Assessment of the Battle of Long Tan

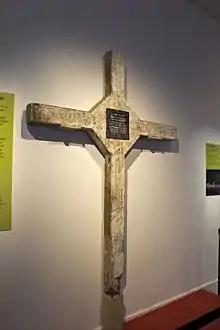
The Long Tan Cross, commemorating Australian losses

Both Kiem and Hong claimed the plan had been to mortar Nui Dat to draw a reaction force into an ambush, not to attack the base. They confirmed the dual military and political aim, emphasising the disruption caused by 1 ATF lodging at Nui Dat and the intention to affect Australian public opinion. The forced evacuation of Long Tan and Long Phuoc had curtailed the Viet Cong who regarded it as a liberated area, and it was chosen as the ambush site to demonstrate to the local population that they were still able to operate despite the Australian presence. Hong explained the ambush was sprung within range of the artillery at Nui Dat because they correctly assumed no reaction force would move outside the cover it provided, and instead planned on rapidly closing with and destroying it before artillery or air support could be brought in. They planned to occupy prepared positions in the rubber plantation and destroy whatever force was sent to locate the mortars following the attack on Nui Dat. A stop force had been placed to the east, while another was to the south to hold the Australians in place, reasoning that the thick undergrowth to the north would force them between the two. D445 Battalion was then to close the rear of the ambush, attacking from the north-west. A larger ambush would then have been staged outside artillery range along the withdrawal route subsequently used by the 275th Regiment. Meanwhile, the 274th Regiment was positioned north of Binh Ba astride Route 2 to ambush US forces should they try to relieve 1 ATF. Hong later asked: "How can you claim a victory when you allowed yourselves to walk into a trap that we had set? Admittedly we did not finish the job, but that was only because time beat us and your reinforcements arrived. I mean you did not even attempt to follow us up. How can you claim a significant victory from that sort of behaviour?"